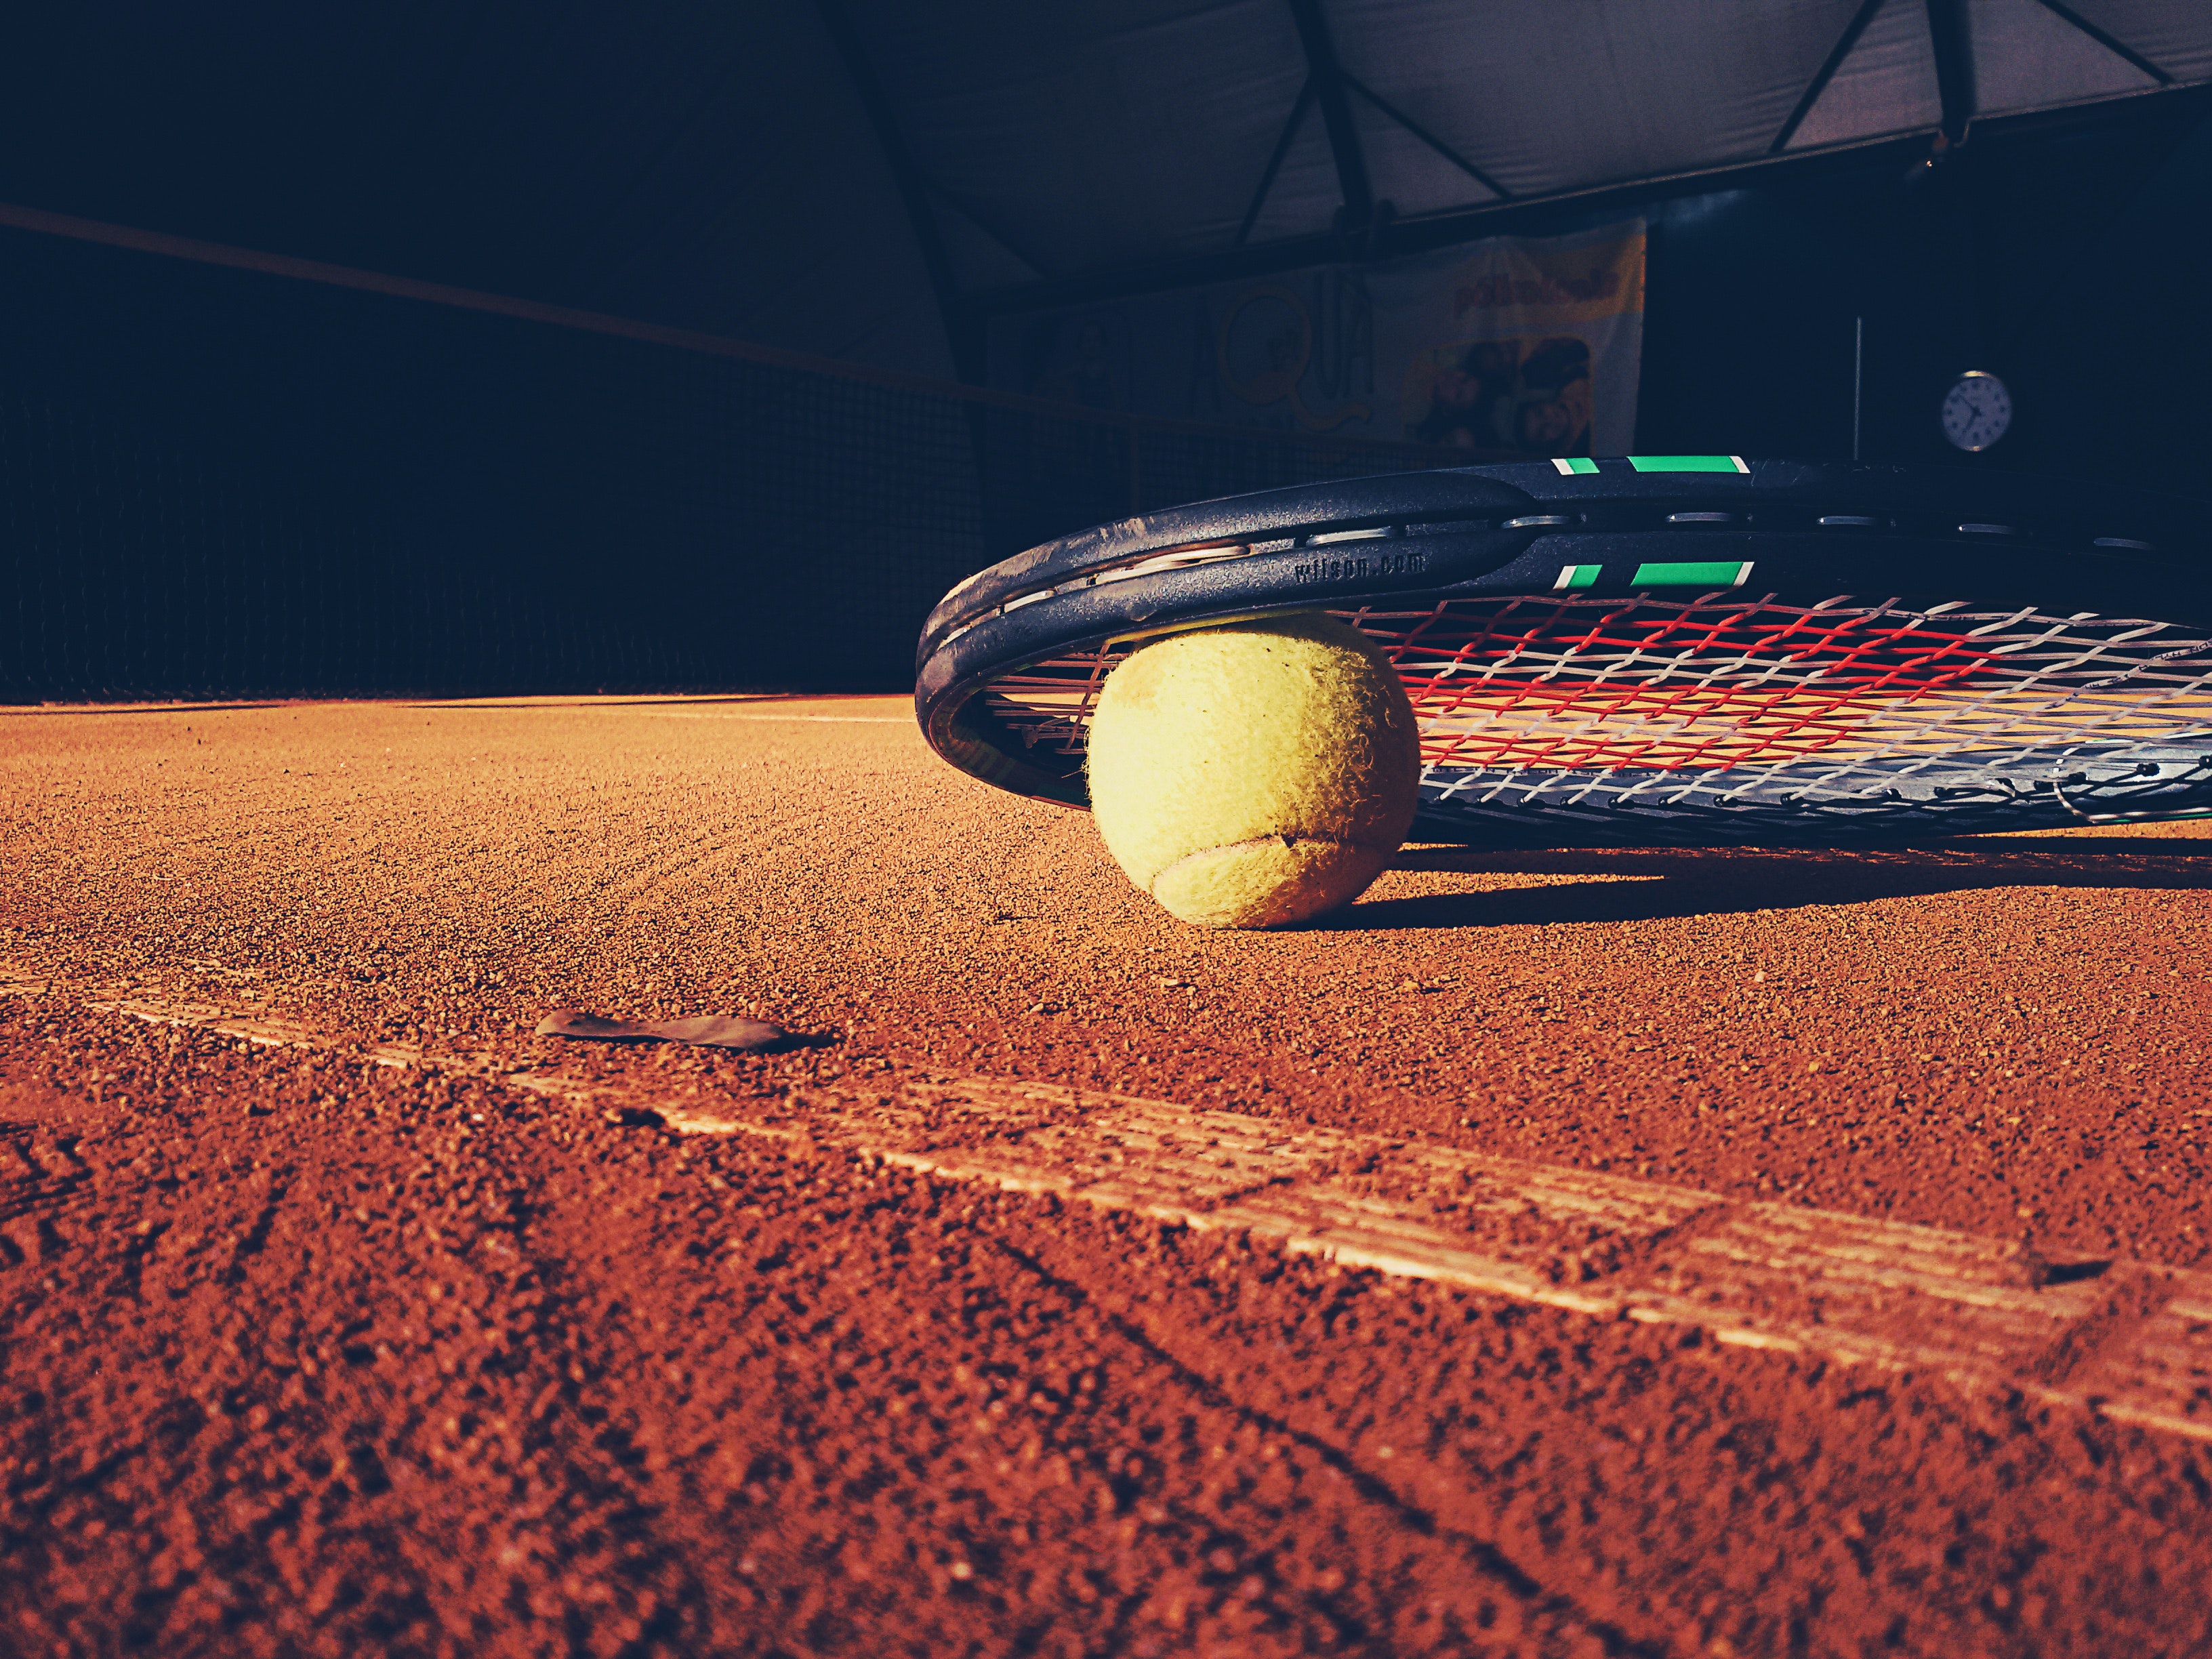
sky, sport venue, cloud, atmosphere, landscape, night, stadium, tennis court, sand